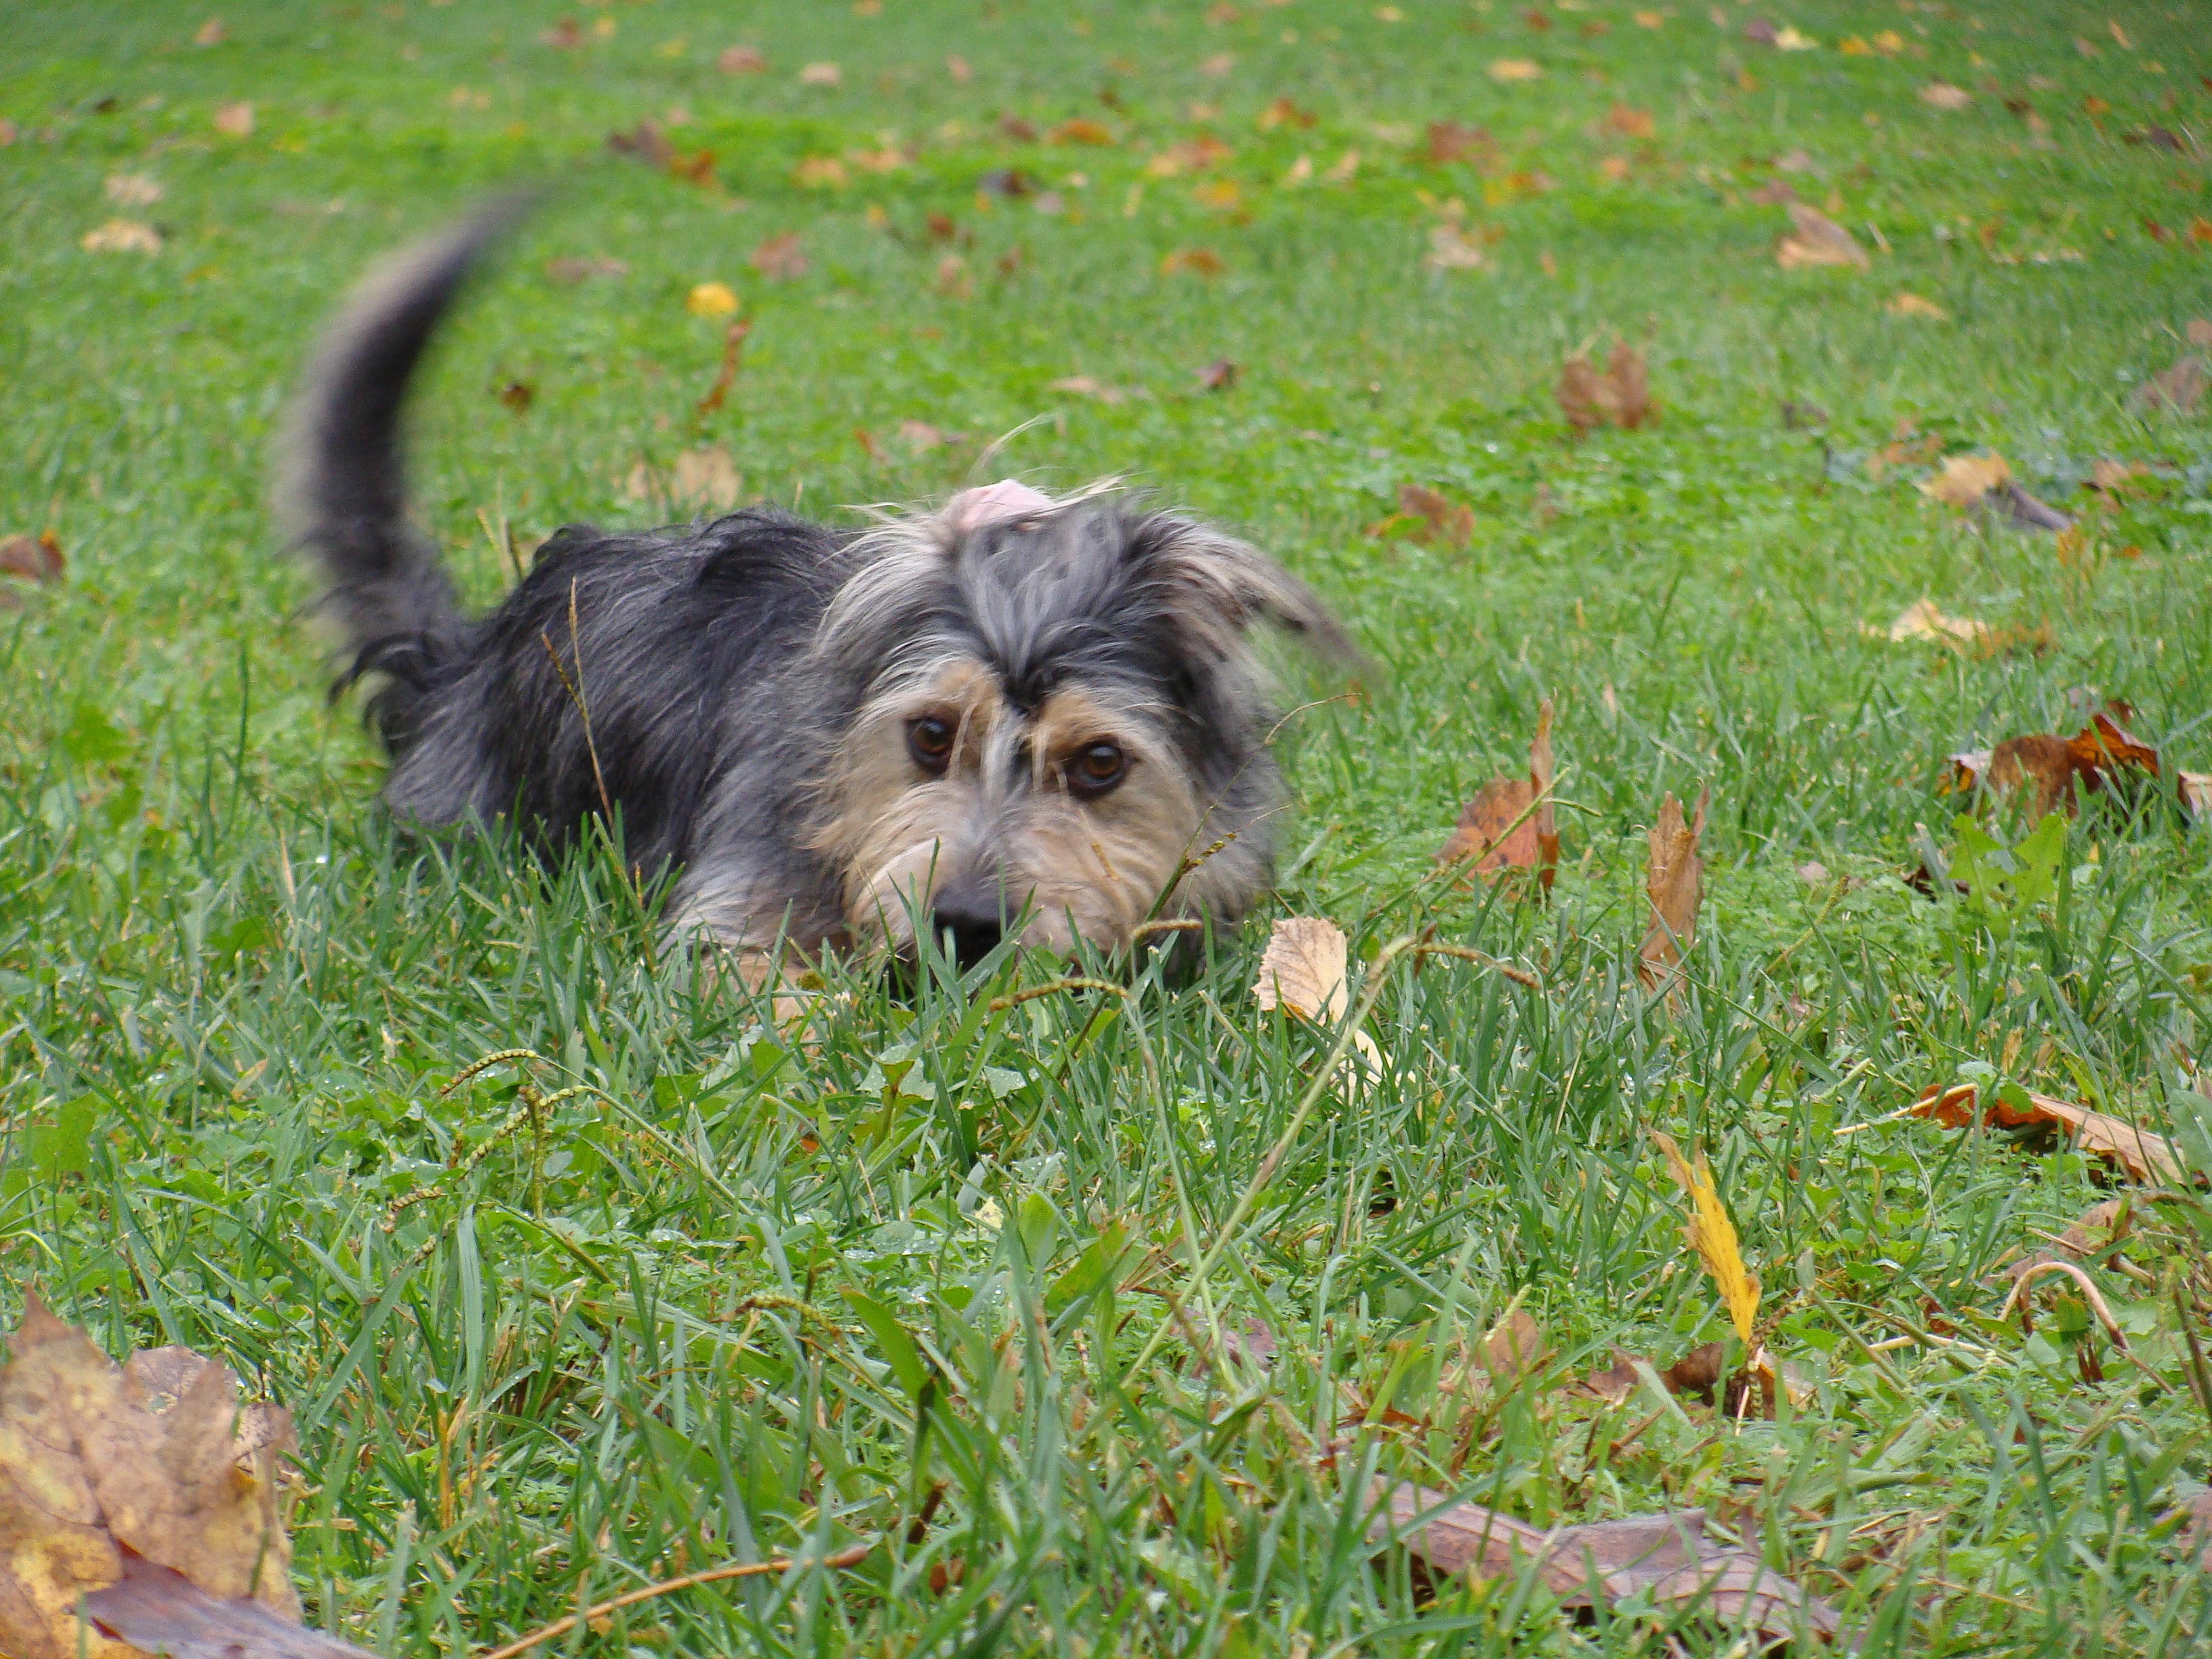
puppy, dog, animal, pet, mammal, animals, vertebrate, miniature schnauzer, sheepdog, dog breed, terrier, bitch, yorkshire terrier, havanese, dog like mammal, carnivoran, schnoodle, dog crossbreeds, morkie